Monopoly

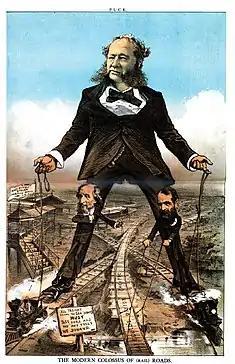
This 1879 anti-monopoly cartoon depicts powerful railroad barons controlling the entire rail system.

While monopoly and perfect competition represent the extremes of market structures there is some similarity. The cost functions are the same. Both monopolies and perfectly competitive (PC) companies minimize cost and maximize profit. The shutdown decisions are the same. Both are assumed to have perfectly competitive factors markets. There are distinctions; some of the most important are as follows: